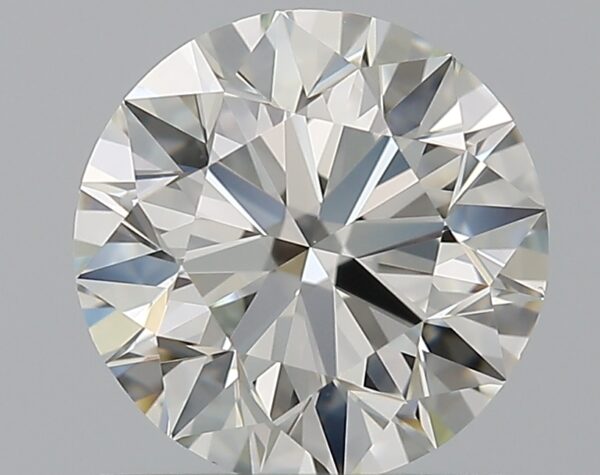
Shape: round
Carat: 1
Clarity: VS1
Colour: J
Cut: EX
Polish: EX
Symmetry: EX
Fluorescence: N
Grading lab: GIA
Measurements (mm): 6.33 x 6.37 x 3.98